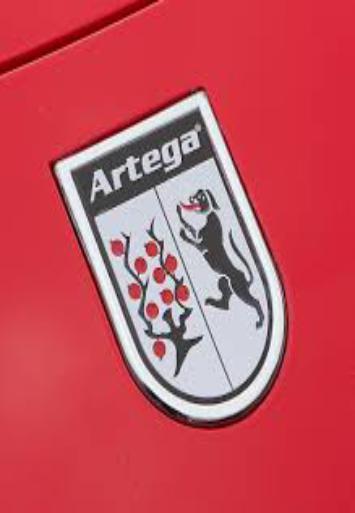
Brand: artega
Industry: Transportation